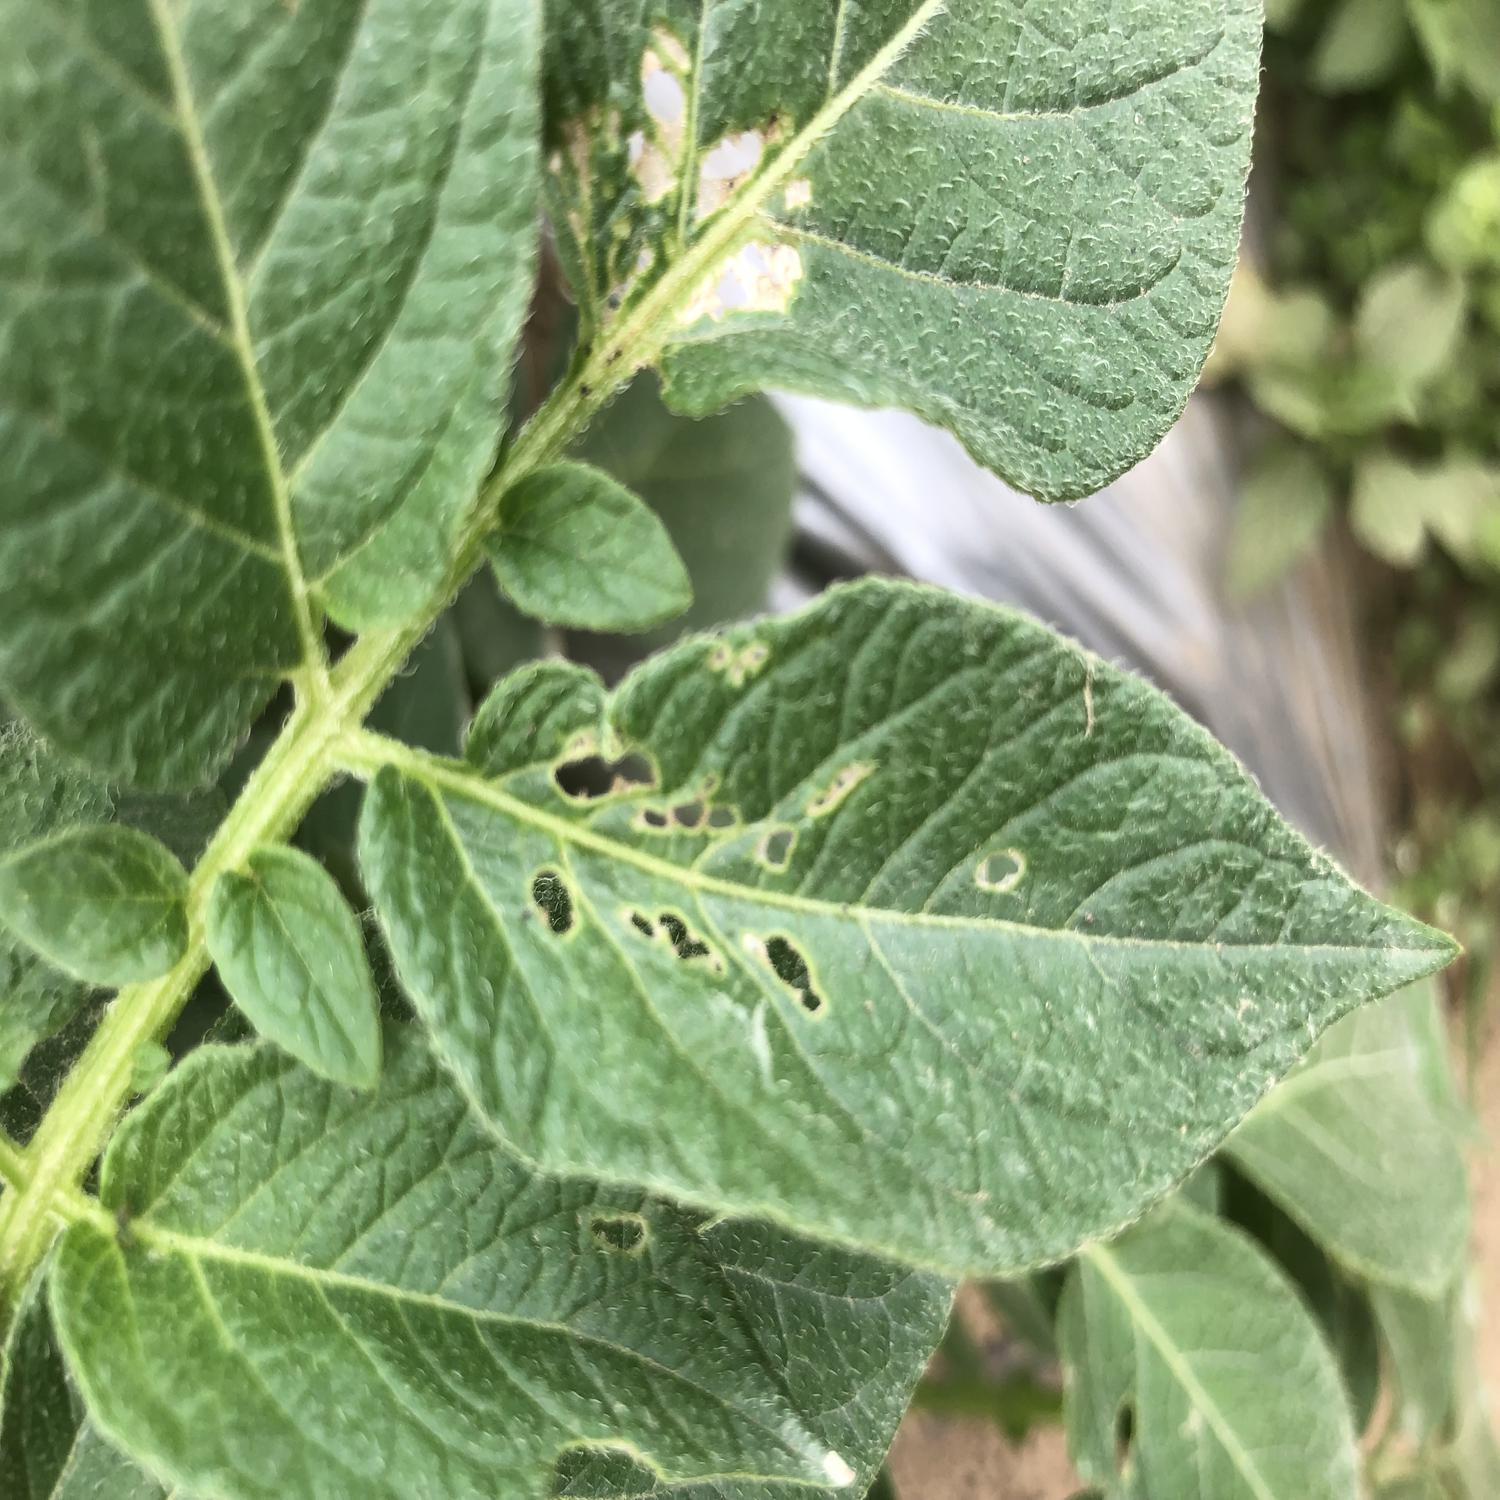
Label: Pest